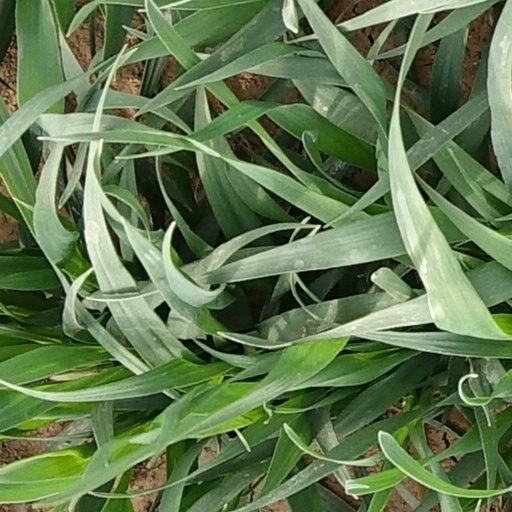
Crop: wheat